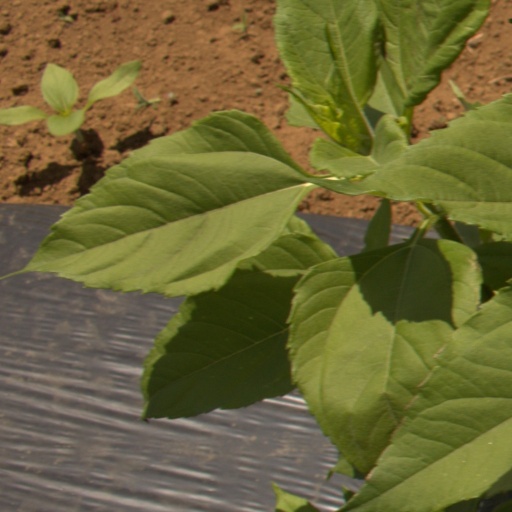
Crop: Jerusalem artichoke